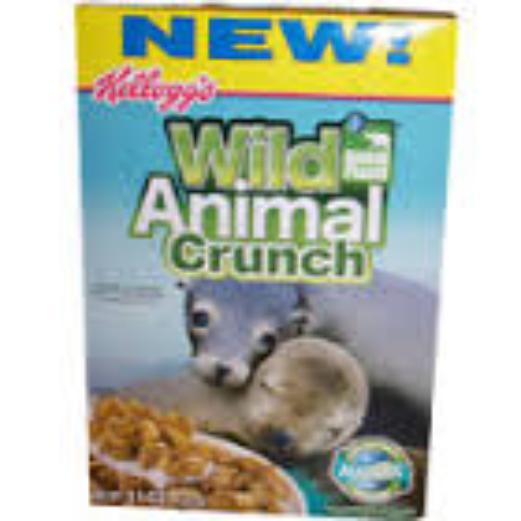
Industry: Leisure